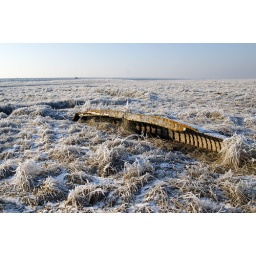
Once upon a time this boat was sailing on the river, now the river has eaten the boat.